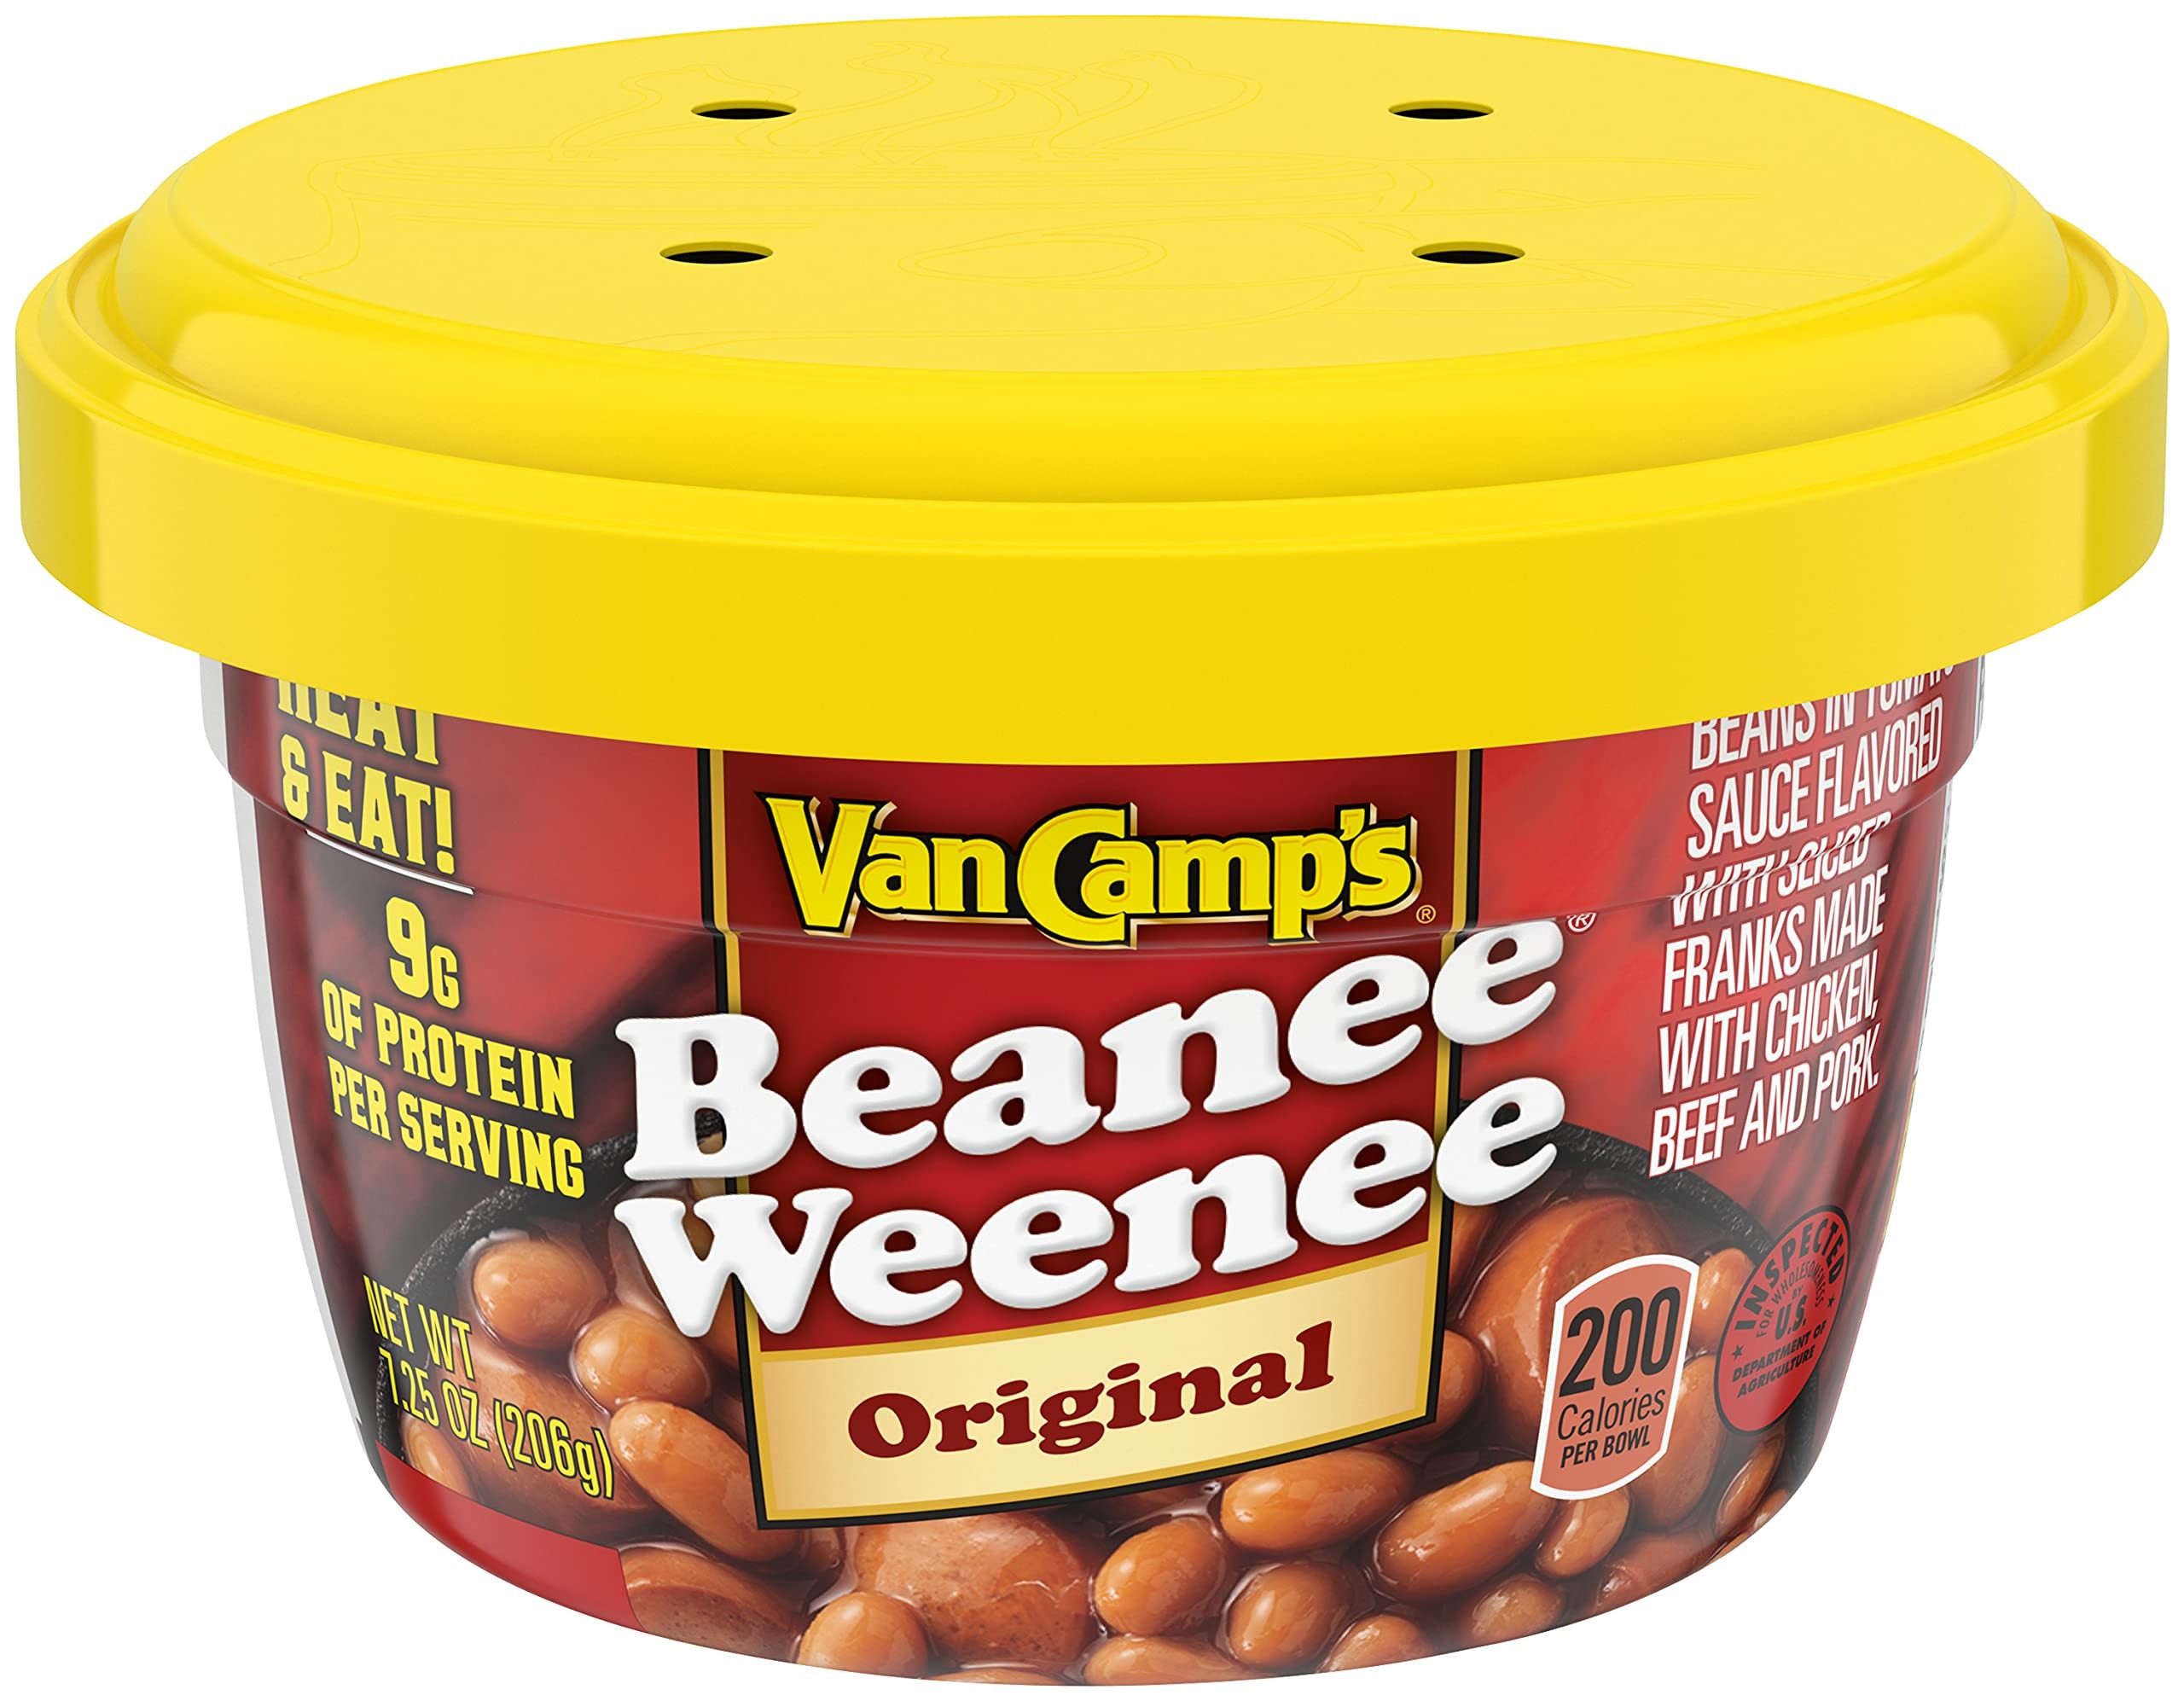
Item Name: Van Camp's Beanee Weenee Original Flavor Microwavable Cups, 7.25 oz. (Pack of 12)
Bullet Point 1: Twelve (12) 7.25 oz. Van Camp's Beanee Weenee Original Flavor Microwavable Cups
Bullet Point 2: Indulge in the classic taste of beans in tomato sauce flavored with sliced franks, made from chicken, beef and pork
Bullet Point 3: Keep these handy bean cups on hand as pantry staples for lunches, snacks, on-the-go convenience, emergency food supplies and more
Bullet Point 4: Enjoy these tasty beans with sliced franks that contain 9 grams of protein per serving
Bullet Point 5: Stock up on these quick and convenient microwavable cups that require no can opener, pots or pans
Value: 87.0
Unit: Ounce

Price: 1